Sannai-Maruyama Site

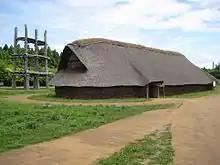
Reconstruction of a Jōmon period longhouse at Sannai-Maruyama. Only a few longhouses were found; they may have been meeting halls or workshops.

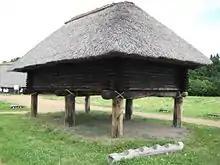
Elevated storehouse at Sannai-Maruyama.

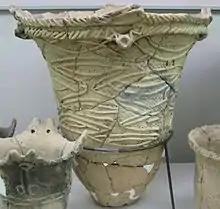
Ento style pottery recovered from Sannai-Maruyama. The word "Ento" means "cylindrical". This vessel is a long structure with a wide orifice at the top, and ornamental details. Ento vessels were commonly decorated with cord marks.

The Sannai-Maruyama settlement was occupied from the middle of the Early Jōmon period to the end of the Middle Jōmon period (3900 – 2200 BC), and is the largest Jōmon settlement yet discovered in Japan. It is located on a 20 meter high fluvial terrace on the right bank of the Okidate River, at the tip of a ridge extending southwest from the Hakkōda Mountains.